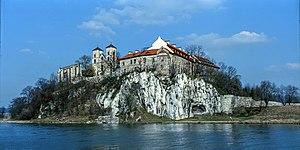
La Vistule est le principal fleuve polonais.
Les relations franco-polonaises désignent les liens, échanges, confrontations, collaborations et rencontres, d’ordre économique, diplomatique, et culturel, qu’ont entretenus hier et entretiennent aujourd’hui la Pologne et la France. Ces relations ont une histoire millénaire, puisque les premiers contacts entre des personnalités publiques relevés dans l'histoire commune des deux pays, remontent au XIᵉ siècle.
L'abbaye bénédictine de Tyniec a été fondée en 1044 et elle est la plus anciennes abbayes des Bénédictins en Pologne. Perchée sur un promontoire surplombant la Vistule, dans un cadre bucolic et verdoyant de Tyniec à 13 kilomètres du centre de Cracovie, son édifice d'origine romane se présente aujourd'hui comme un sanctuaire baroque intégrant des éléments gothiques. L'abbaye fait partie de la congrégation de l'Annonciation ainsi que de la fédération des sites de l'ordre de Cluny.